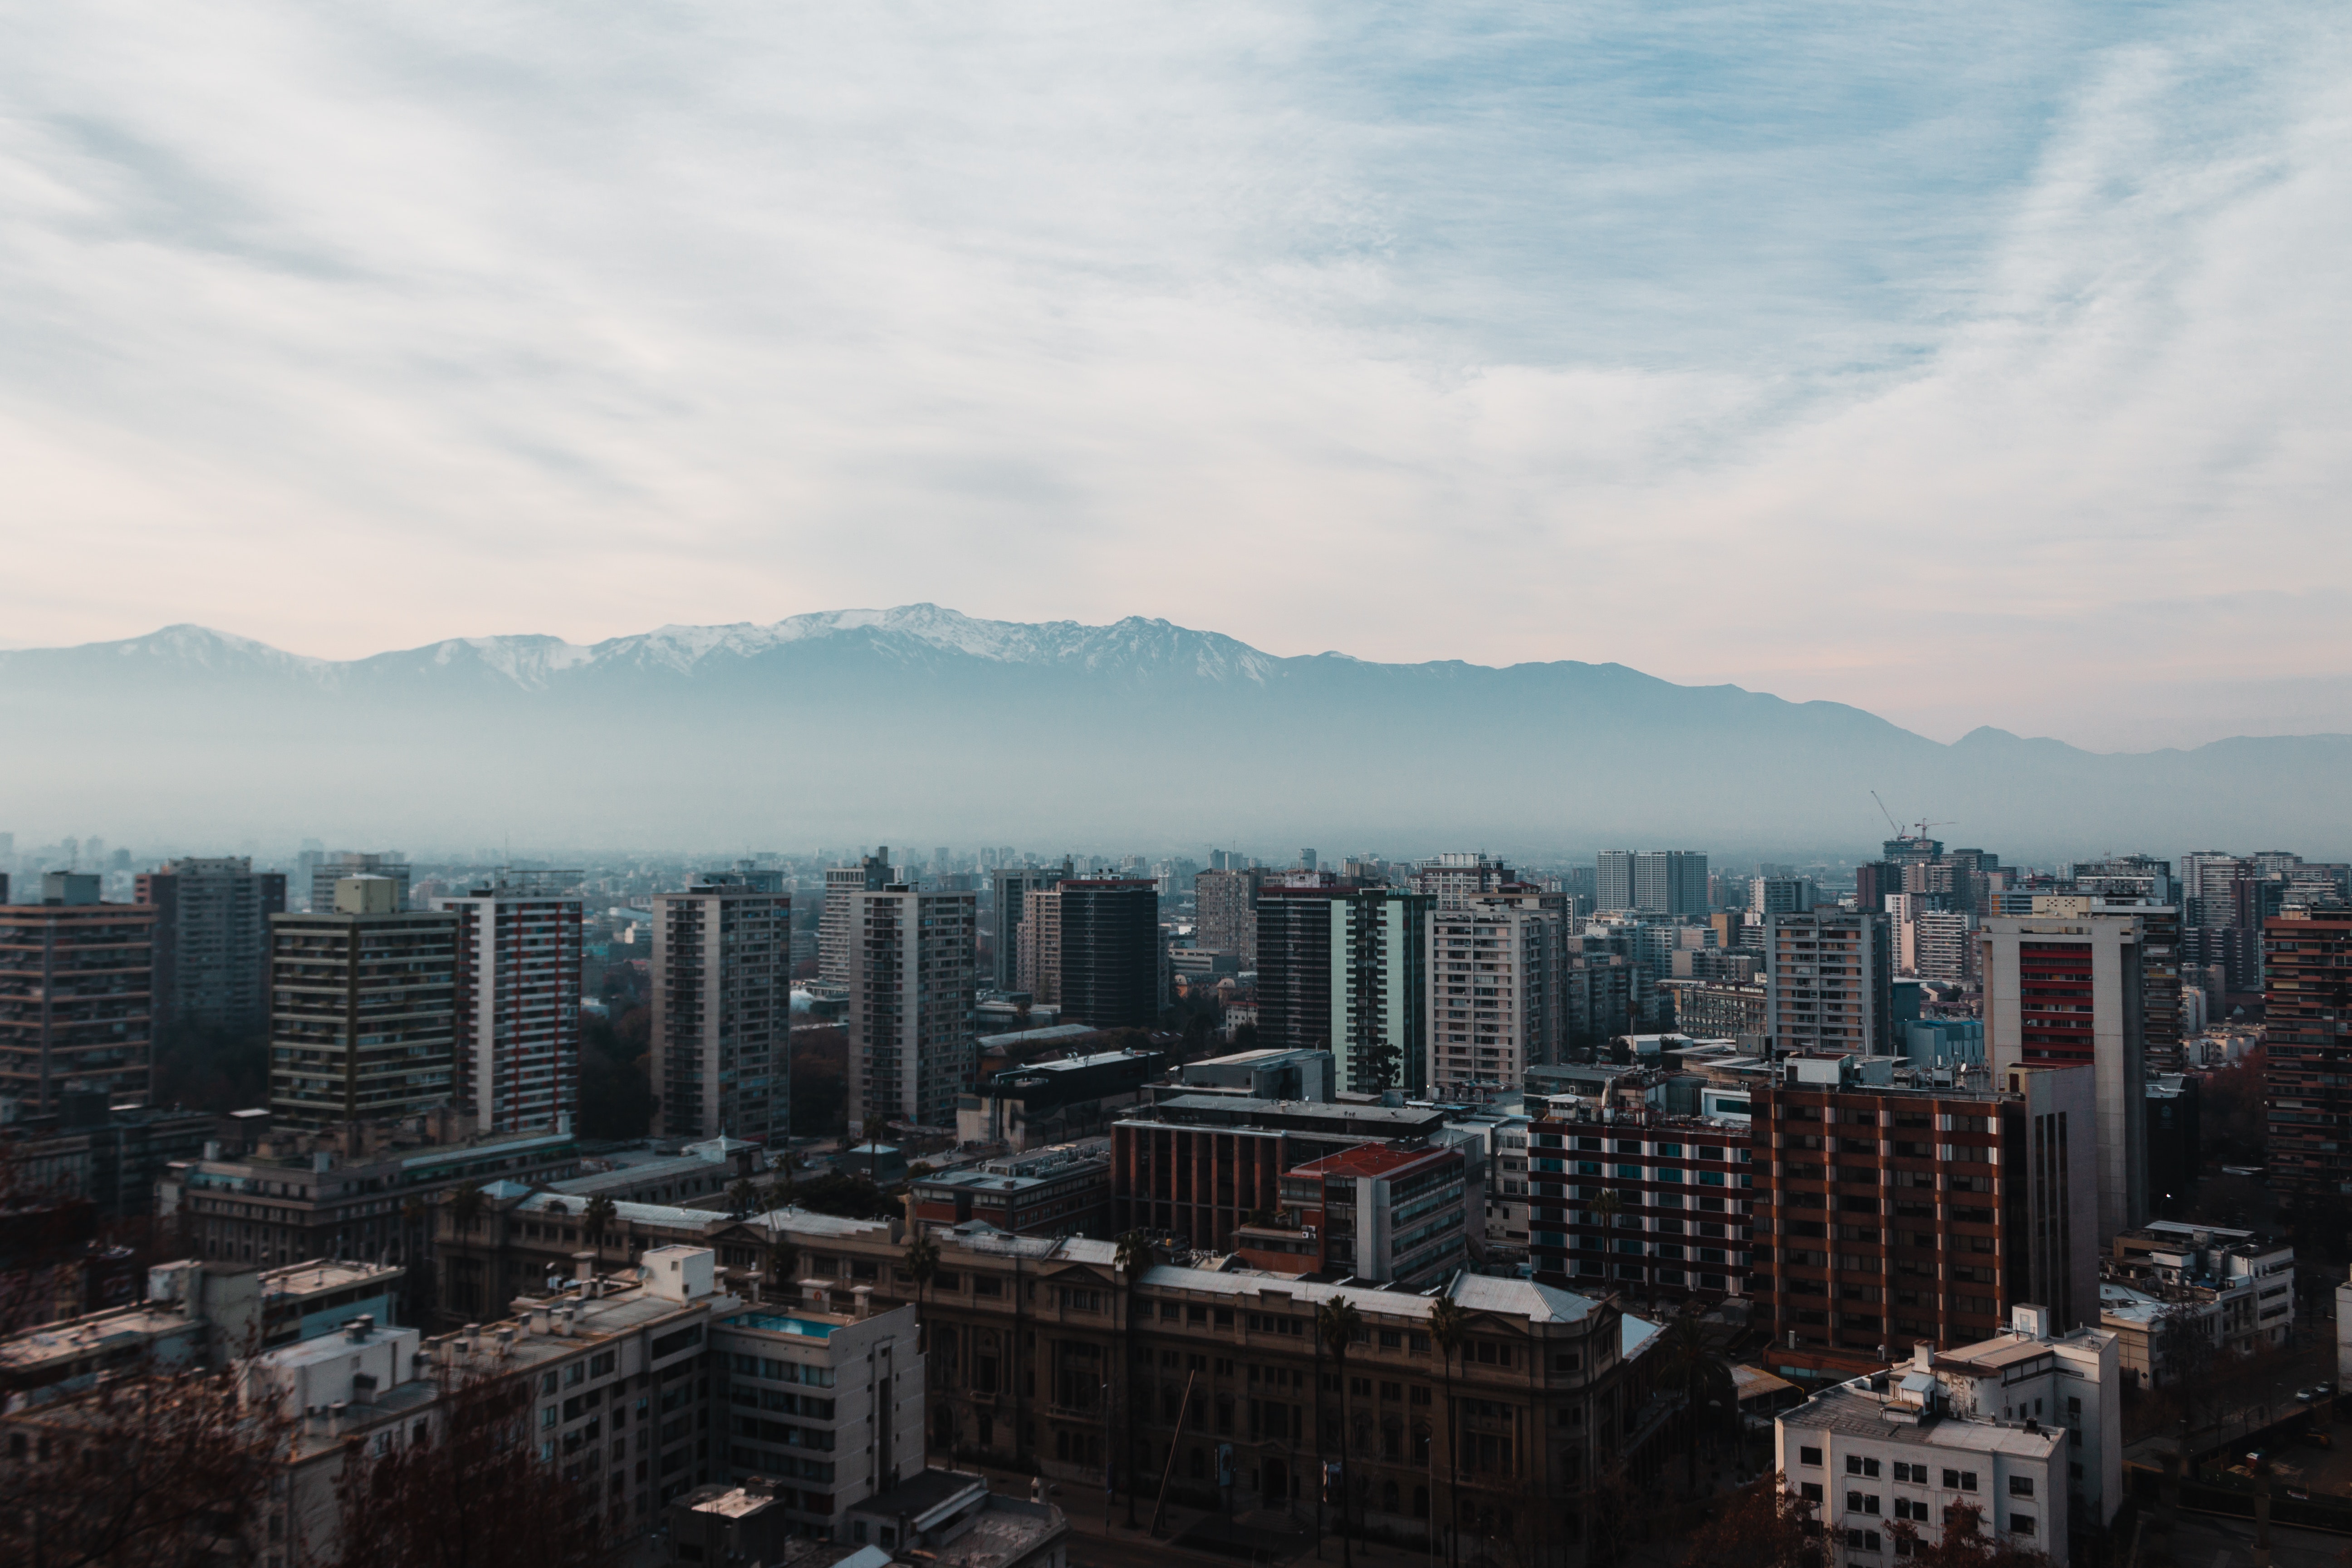
metropolitan area, urban area, city, cityscape, metropolis, sky, daytime, skyline, human settlement, skyscraper, tower block, atmospheric phenomenon, cloud, downtown, town, building, mountain, atmosphere, architecture, horizon, condominium, real estate, tree, photography, apartment, landscape, world, mountain range, hill, tower, residential area, tourism, mixed use